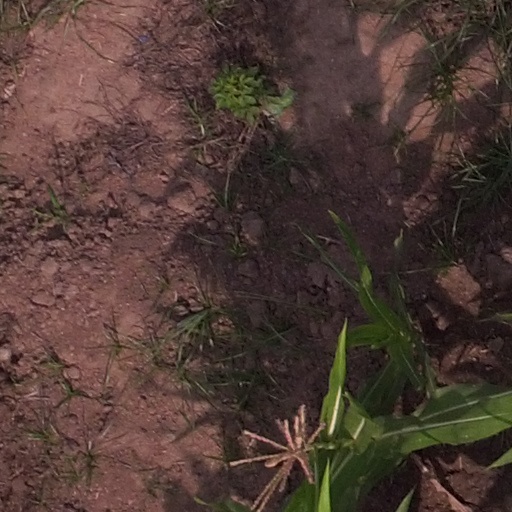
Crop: maize; corn